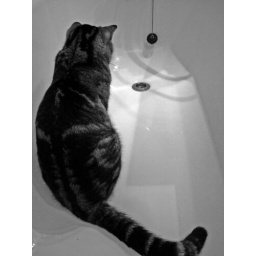
This cat spends hours watching drops of water in the bath !....